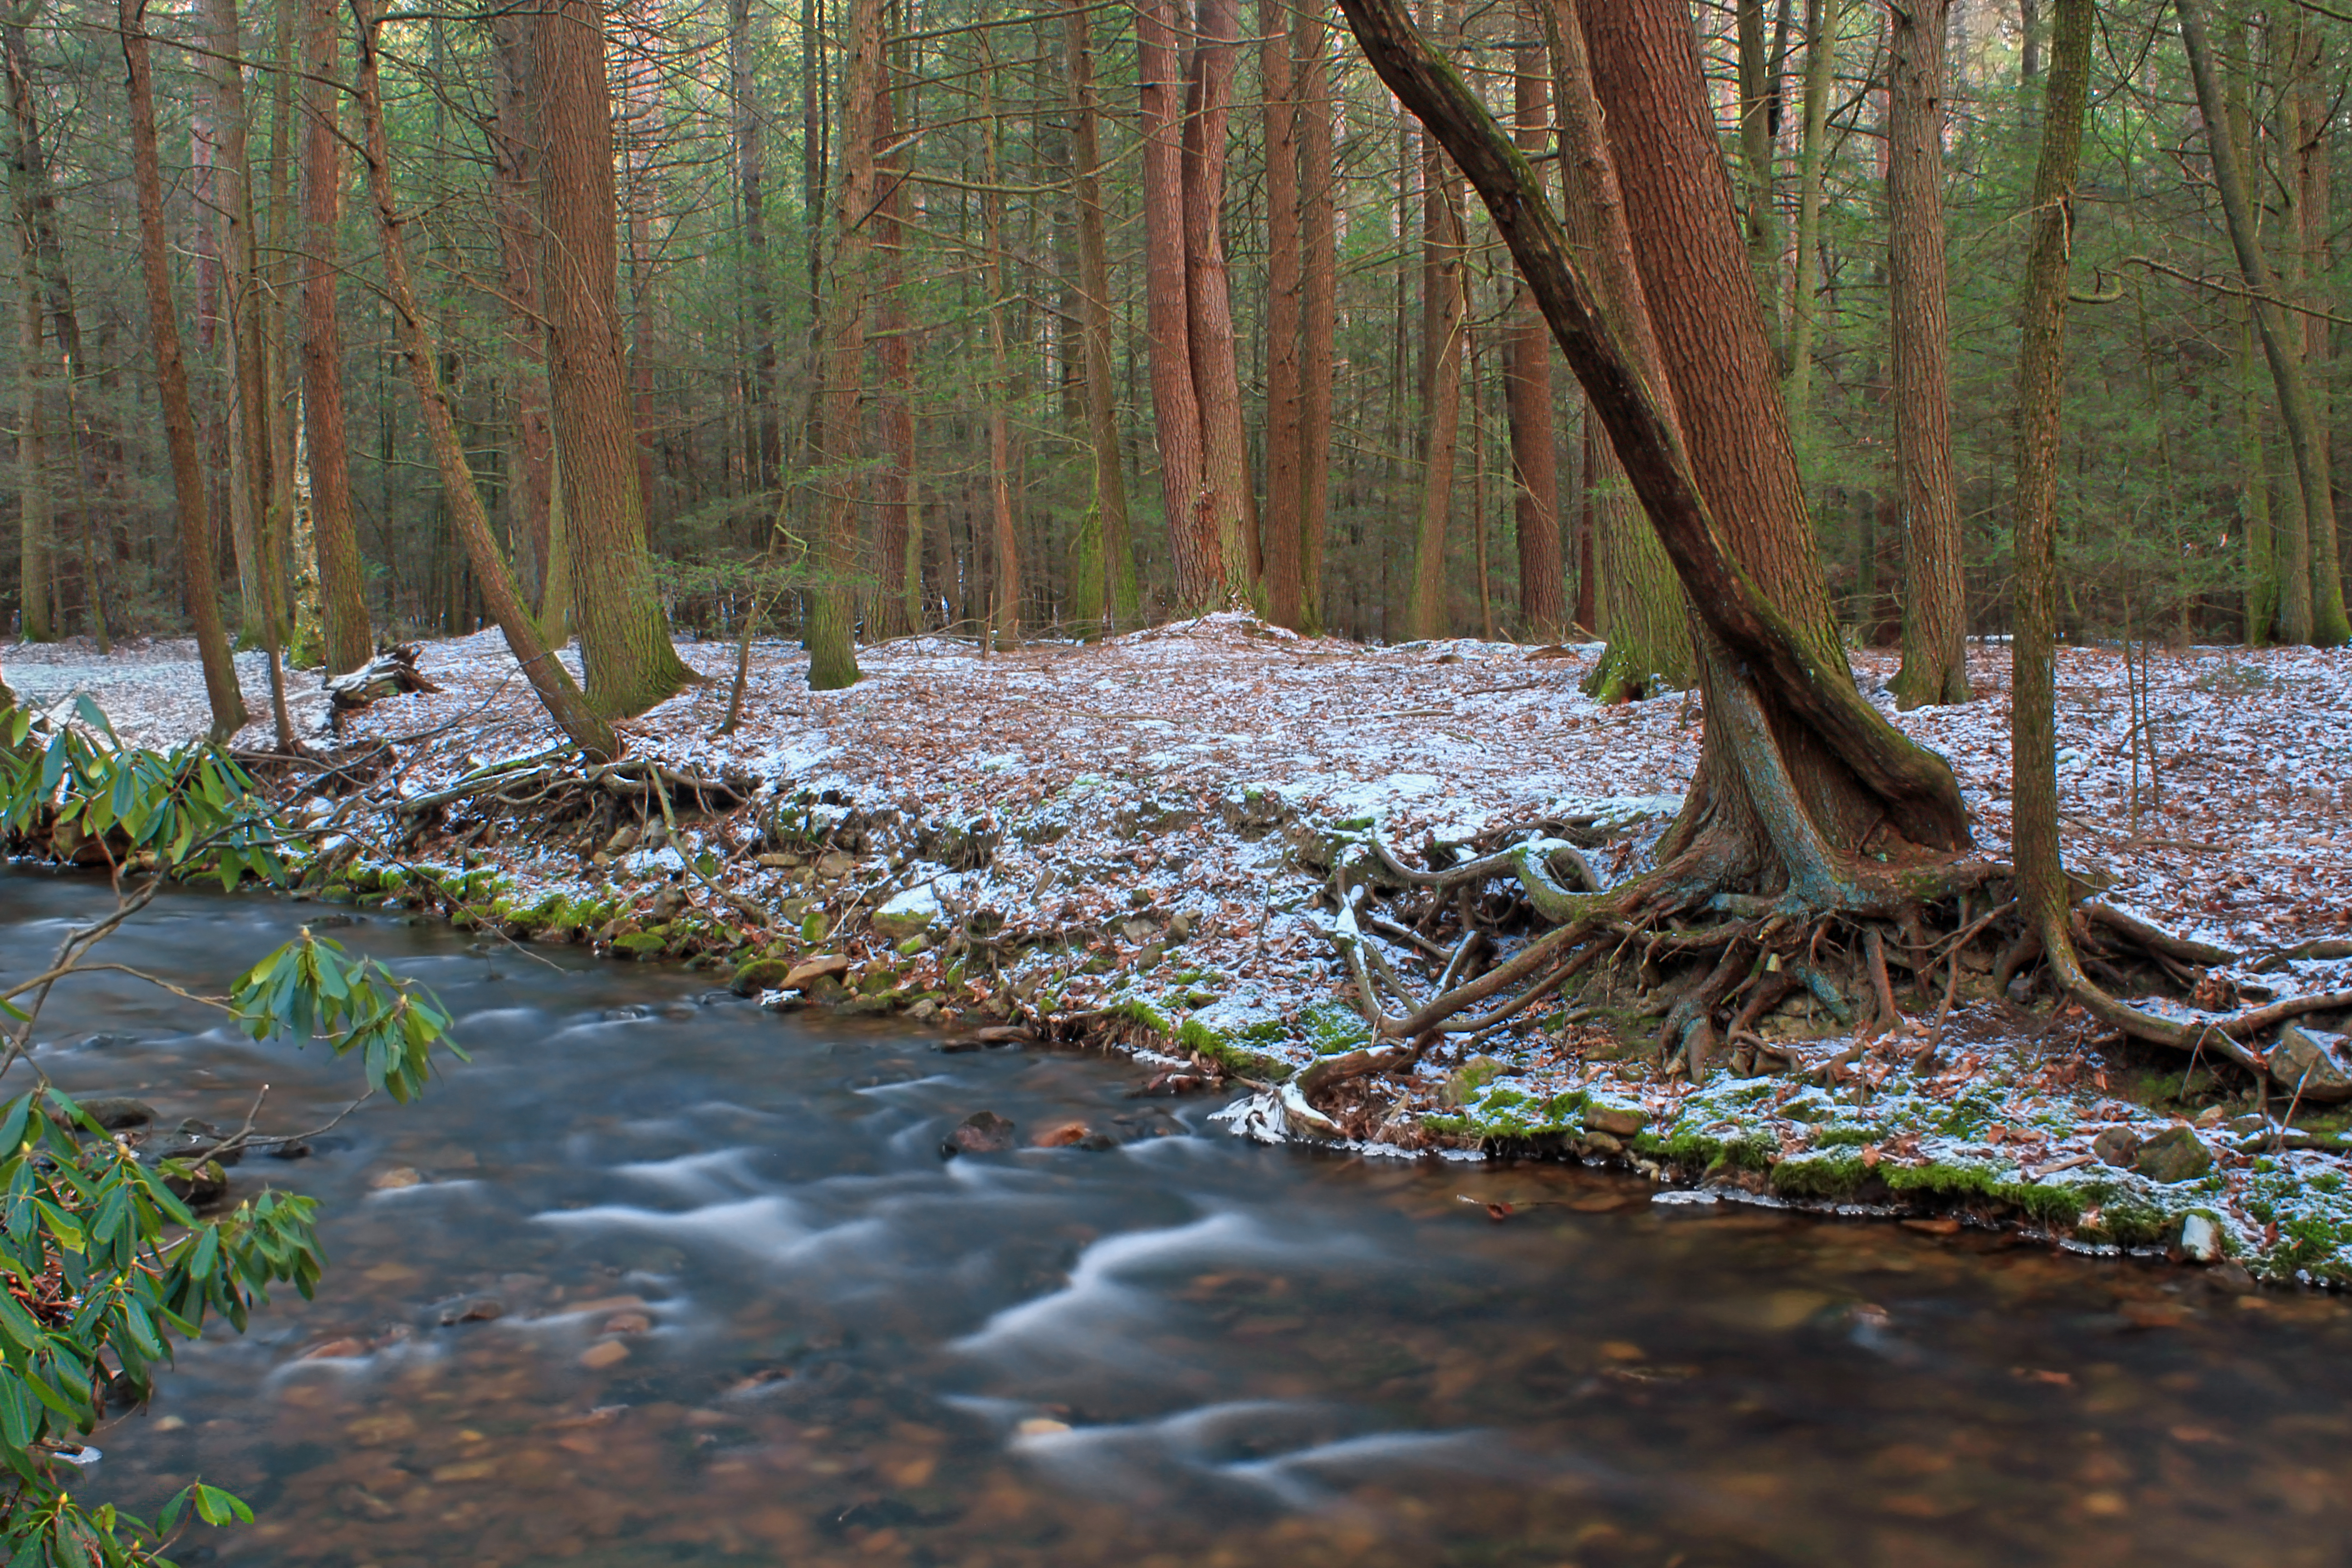
tree, nature, forest, creek, swamp, wilderness, snow, winter, hiking, trail, leaf, river, pond, wildlife, stream, autumn, season, trees, creativecommons, clintoncounty, riparian, wetland, hemlocks, easternhemlocks, tsugacanadensis, understory, cascades, pennsylvania, rhododendron, roots, stategameland295, stategamelands295, sgl295, cherryrungamelands, cherryrun, woodland, habitat, ecosystem, natural environment, geographical feature, woody plant